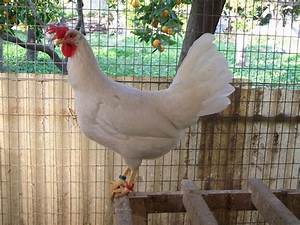
Label: chicken